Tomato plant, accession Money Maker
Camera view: bottom (45 deg); turntable rotation: 270 degrees
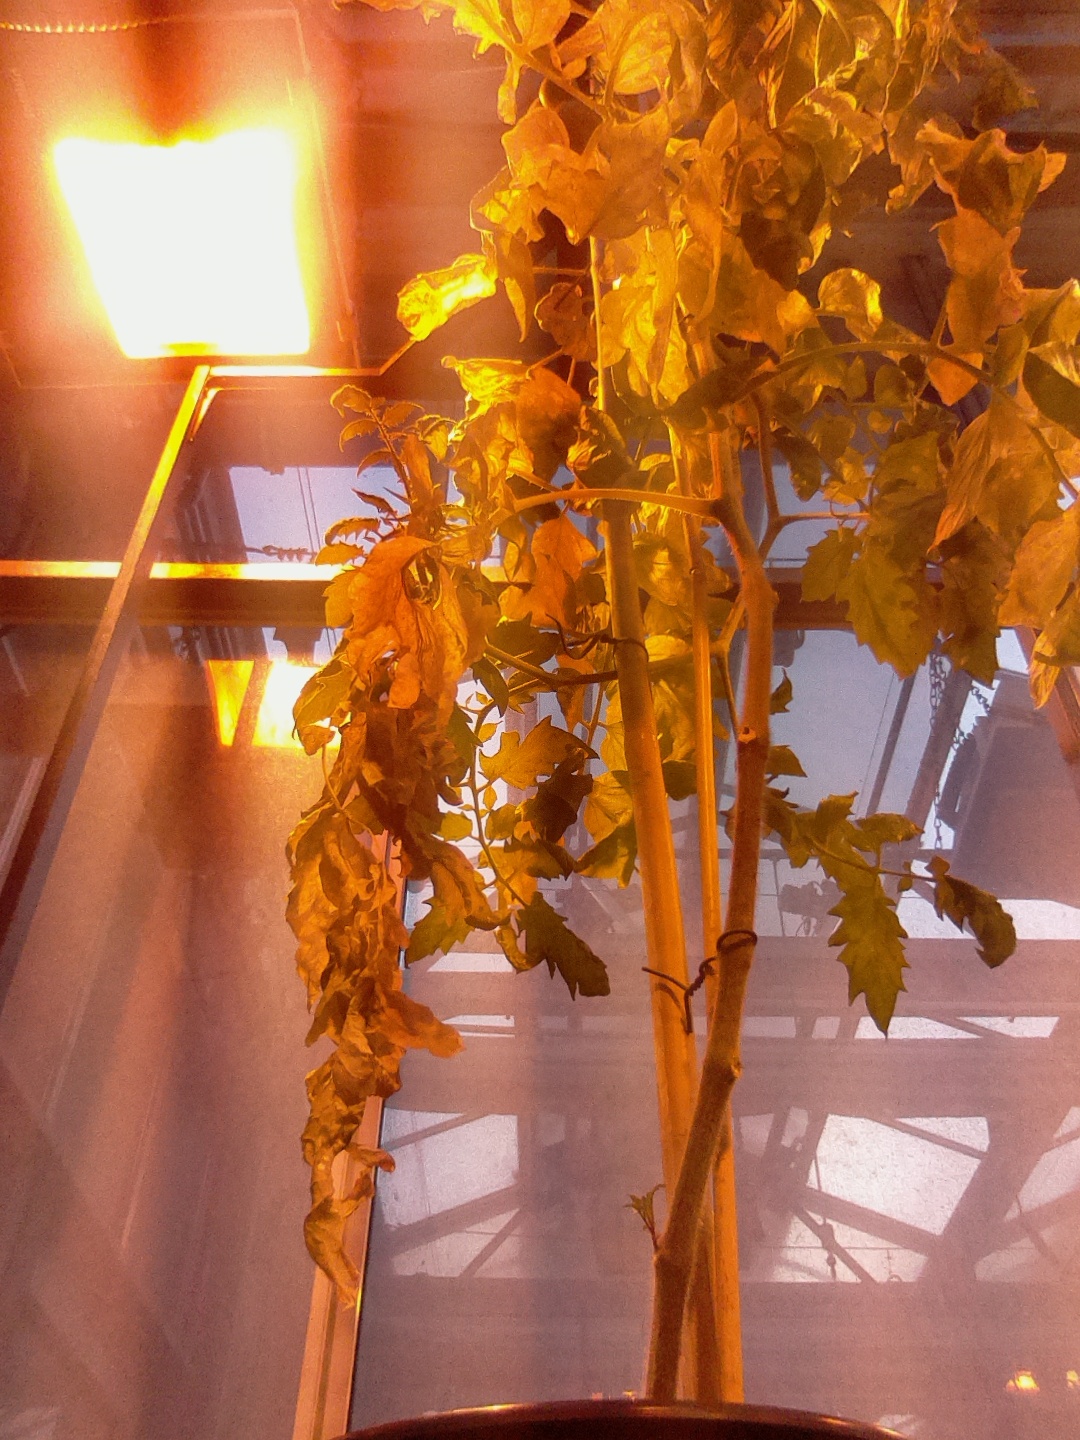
BBCH growth stage 85: 50%-60% of fruits show typical fully ripe color